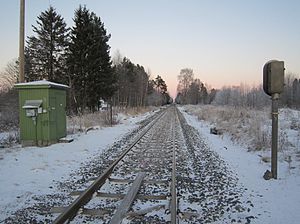
Roset Station
Roset Station var en jernbanestation på Rørosbanen, der lå i Løten kommune i Norge.